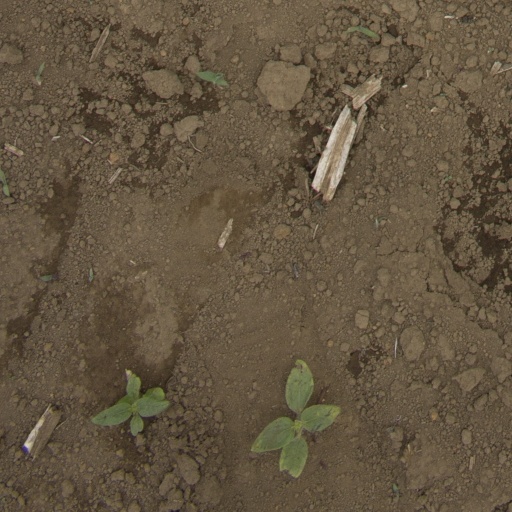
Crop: Jerusalem artichoke